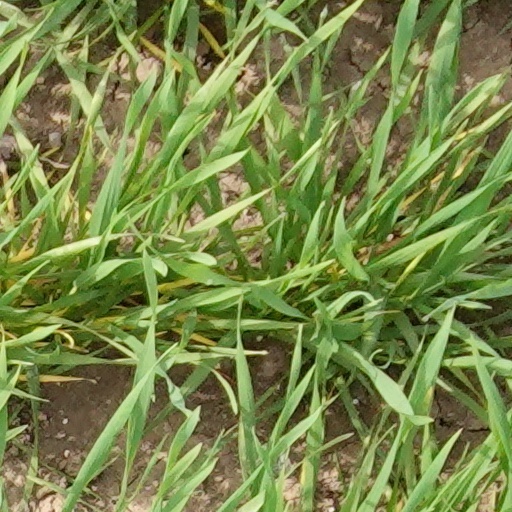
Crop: wheat